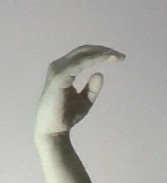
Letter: jeem